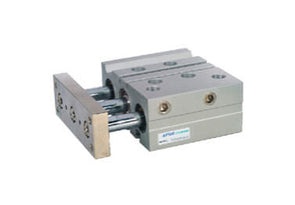
TCM32x175ST Airtac TCM Guided Air Cylinder, Dual Rod
TCM32x175ST Airtac TCM Guided Air Cylinder, Dual Rod Guided pneumatic cylinder, dual rod, double acting, bronze bearing, 32mm bore, 175mm stroke, with magnet, thread type NPT Product Info Acting Type Double Acting Airtac tcm Dual Rod Guided Air Cylinder Heavy Duty JIS Standard with Bronze Bearing Product Series Airtac TC Guided Air Cylinder Dual Rod Heavy Duty JIS Bore Size 32mm Brand Airtac Component Type Guided Air Cylinder Magnet With Magnet Stroke Length 175mm Type of Thread NPT
Brand: Airtac
Category: Business & Industrial > Material Handling > Conveyors > Pneumatic Conveyors